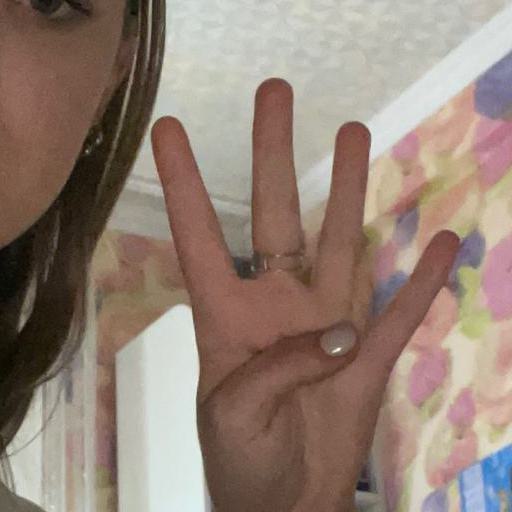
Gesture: four